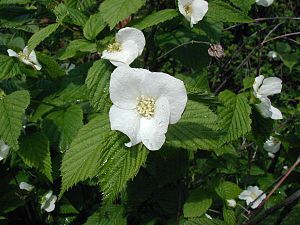
Rhodotypos-slægten
Rhodotypos er smuk og let at dyrke, men helt overset.
Klatrende Rhodotypos (Rhodotypos scandens): Nærbillede af blomsten.
Slægten Rhodotypos er udbredt med en enkelt art i Østasien.